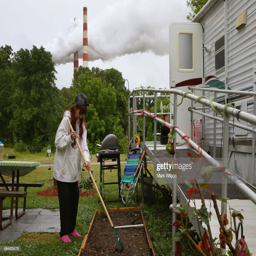
person works in her garden in the shadow of the coal fired .